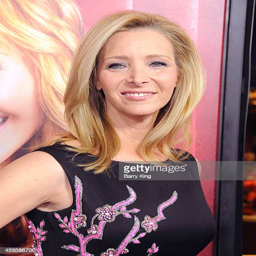
actor arrives at the season premiere